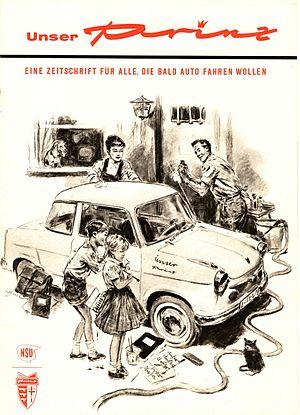
Les NSU Prinz sont des automobiles développées par le constructeur allemand NSU de 1957 à 1972. Elles subissent de nombreux restylages tout au long de leur production.